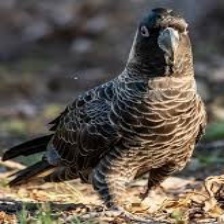
Species: BLACK COCKATO
Scientific name: CALYPTORHYNCHUS LATIROSTRIS
ImageNet parent category: sulphur-crested_cockatoo